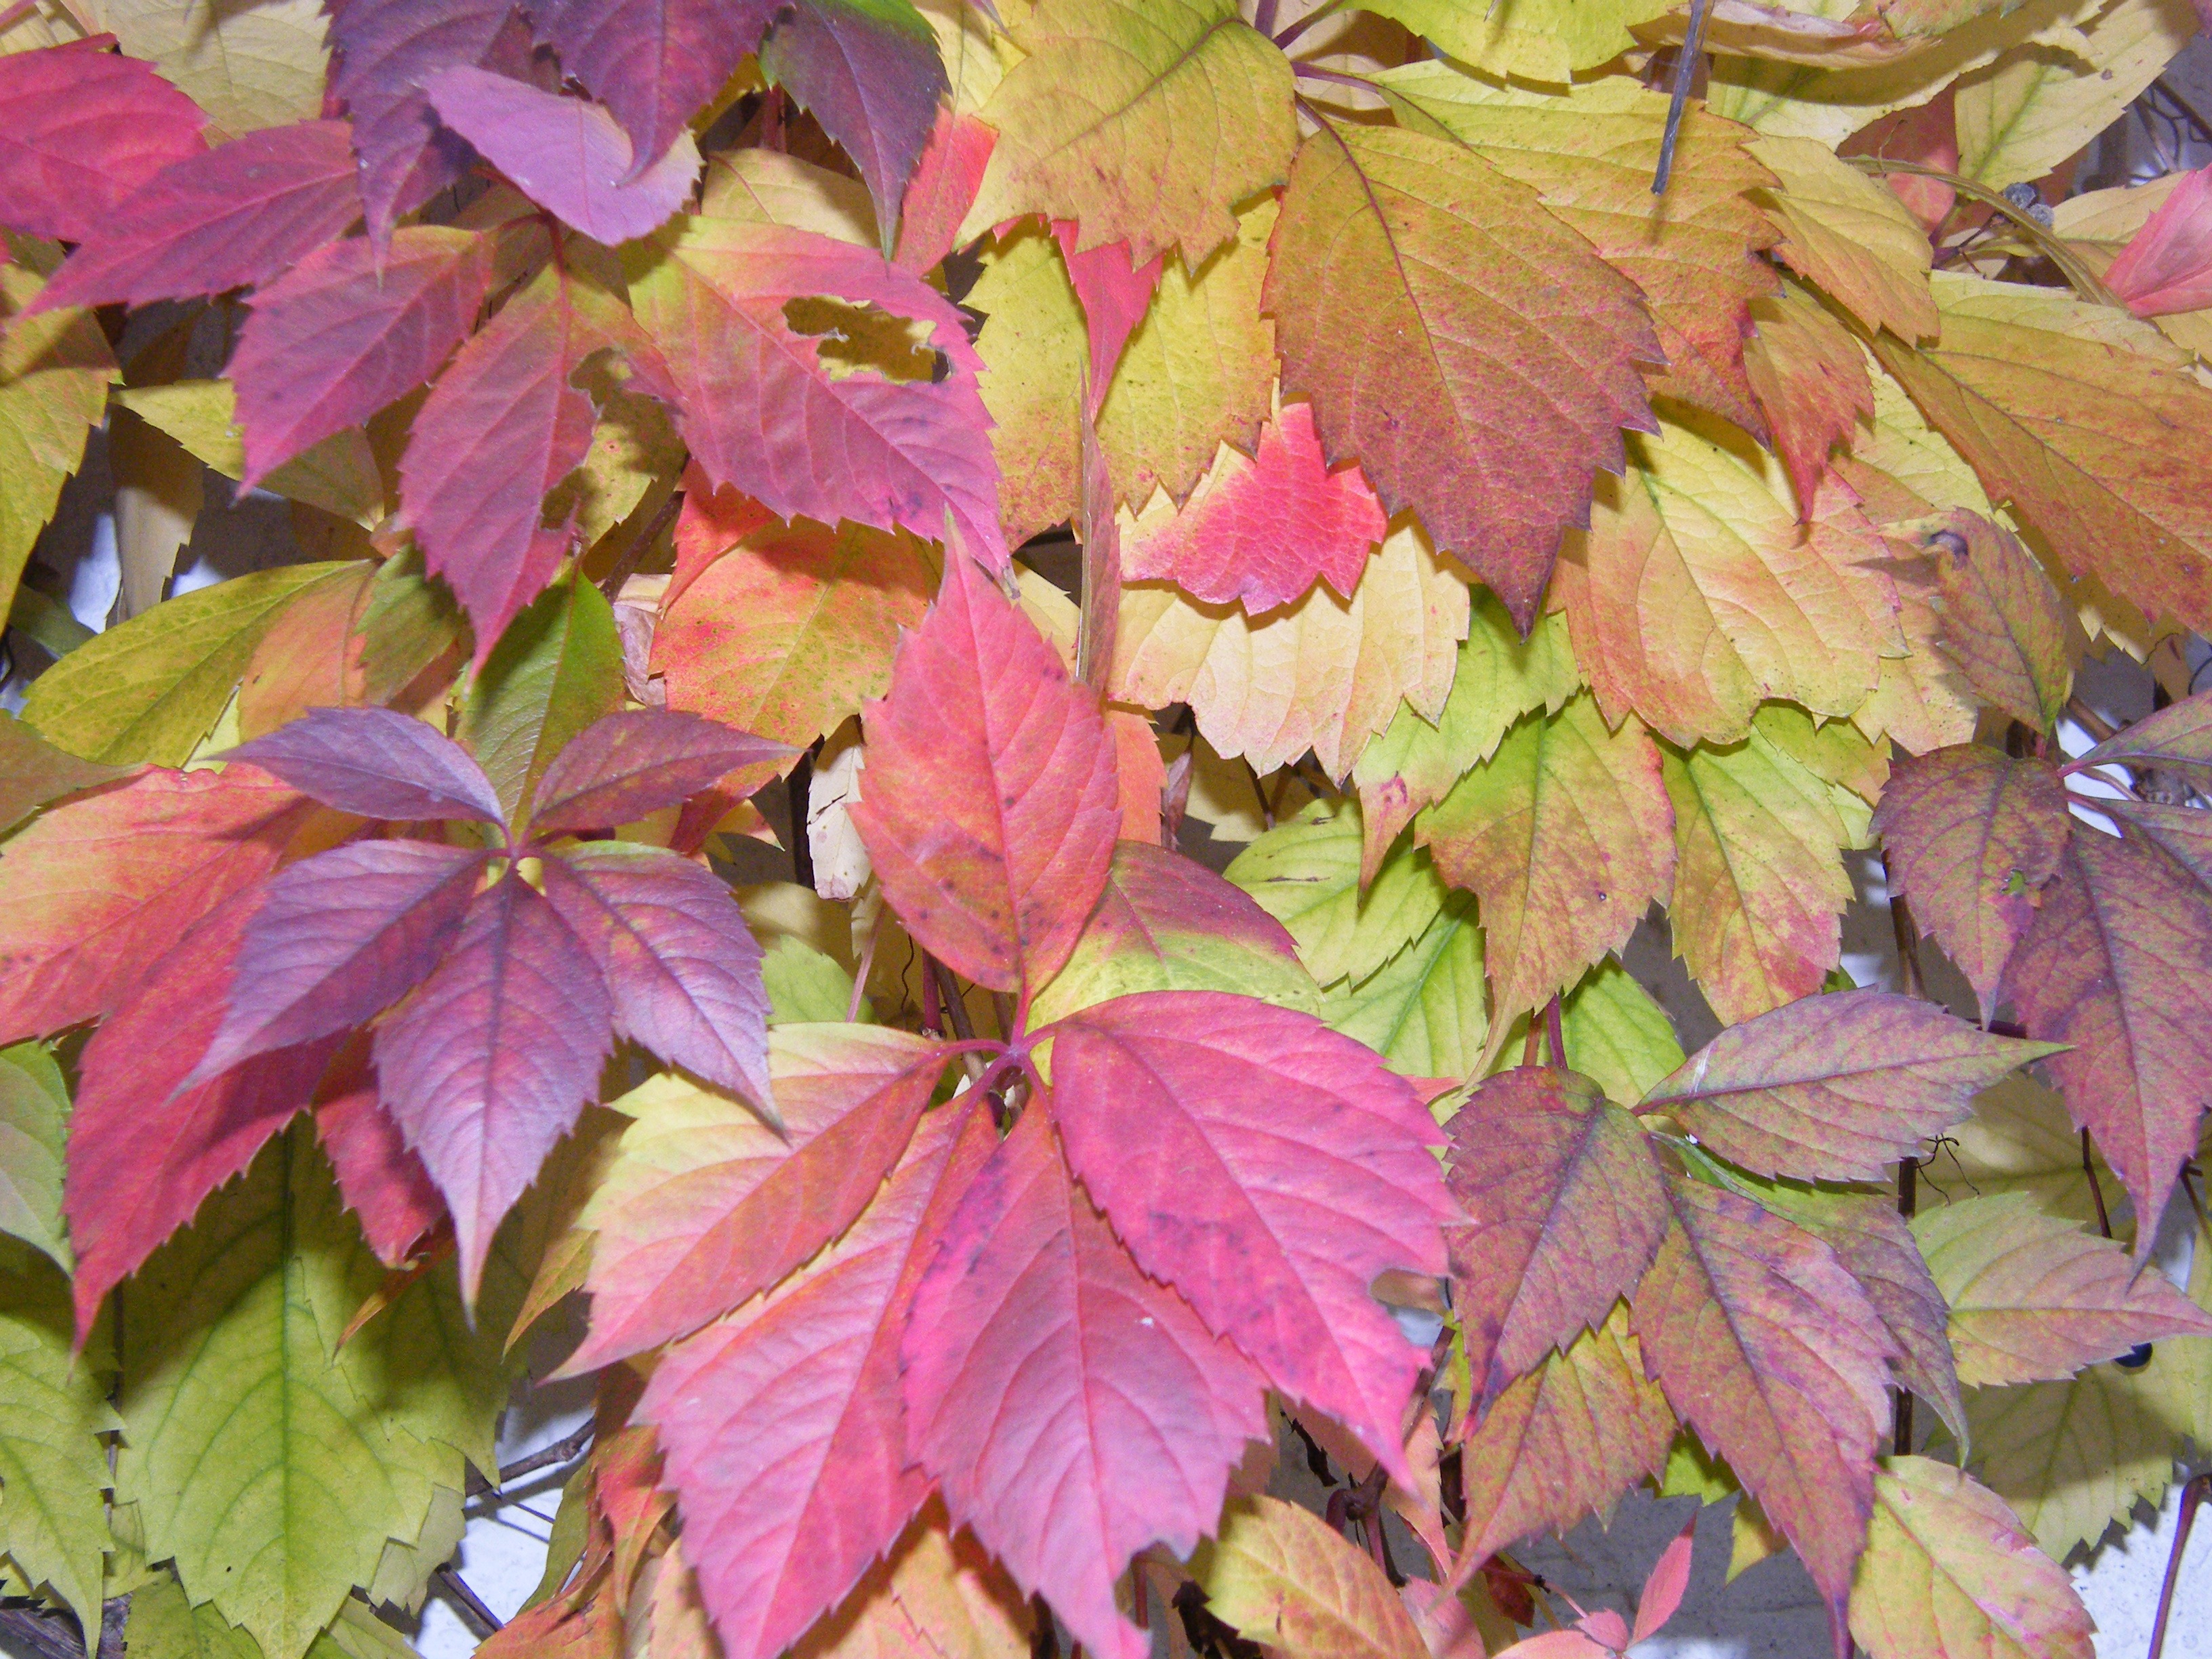
tree, branch, plant, vine, wine, leaf, flower, petal, wild, red, autumn, botany, colorful, season, maple tree, emerge, leaves, shrub, colored, autumn colours, flowering plant, annual plant, woody plant, land plant